Representative sequences

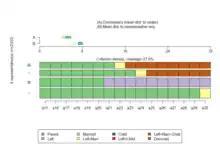
Representative sequences covering 27% of 2000 cohabitation sequences between age 15 and 30 (extract of biographical data from the Swiss Household Panel)

In Sequence analysis in social sciences, representative sequences are used to summarize sets of sequences describing for example the family life course or professional career of several thousands individuals.